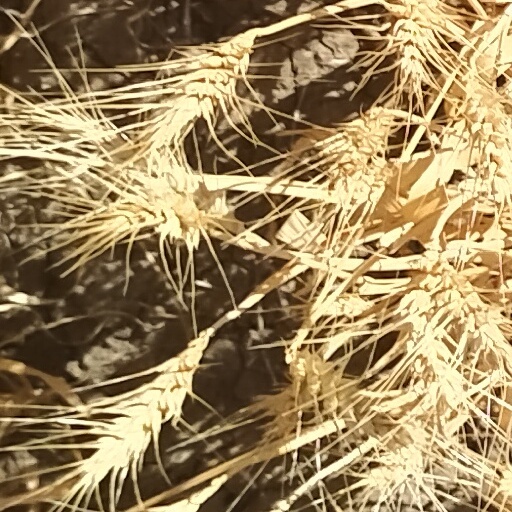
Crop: wheat